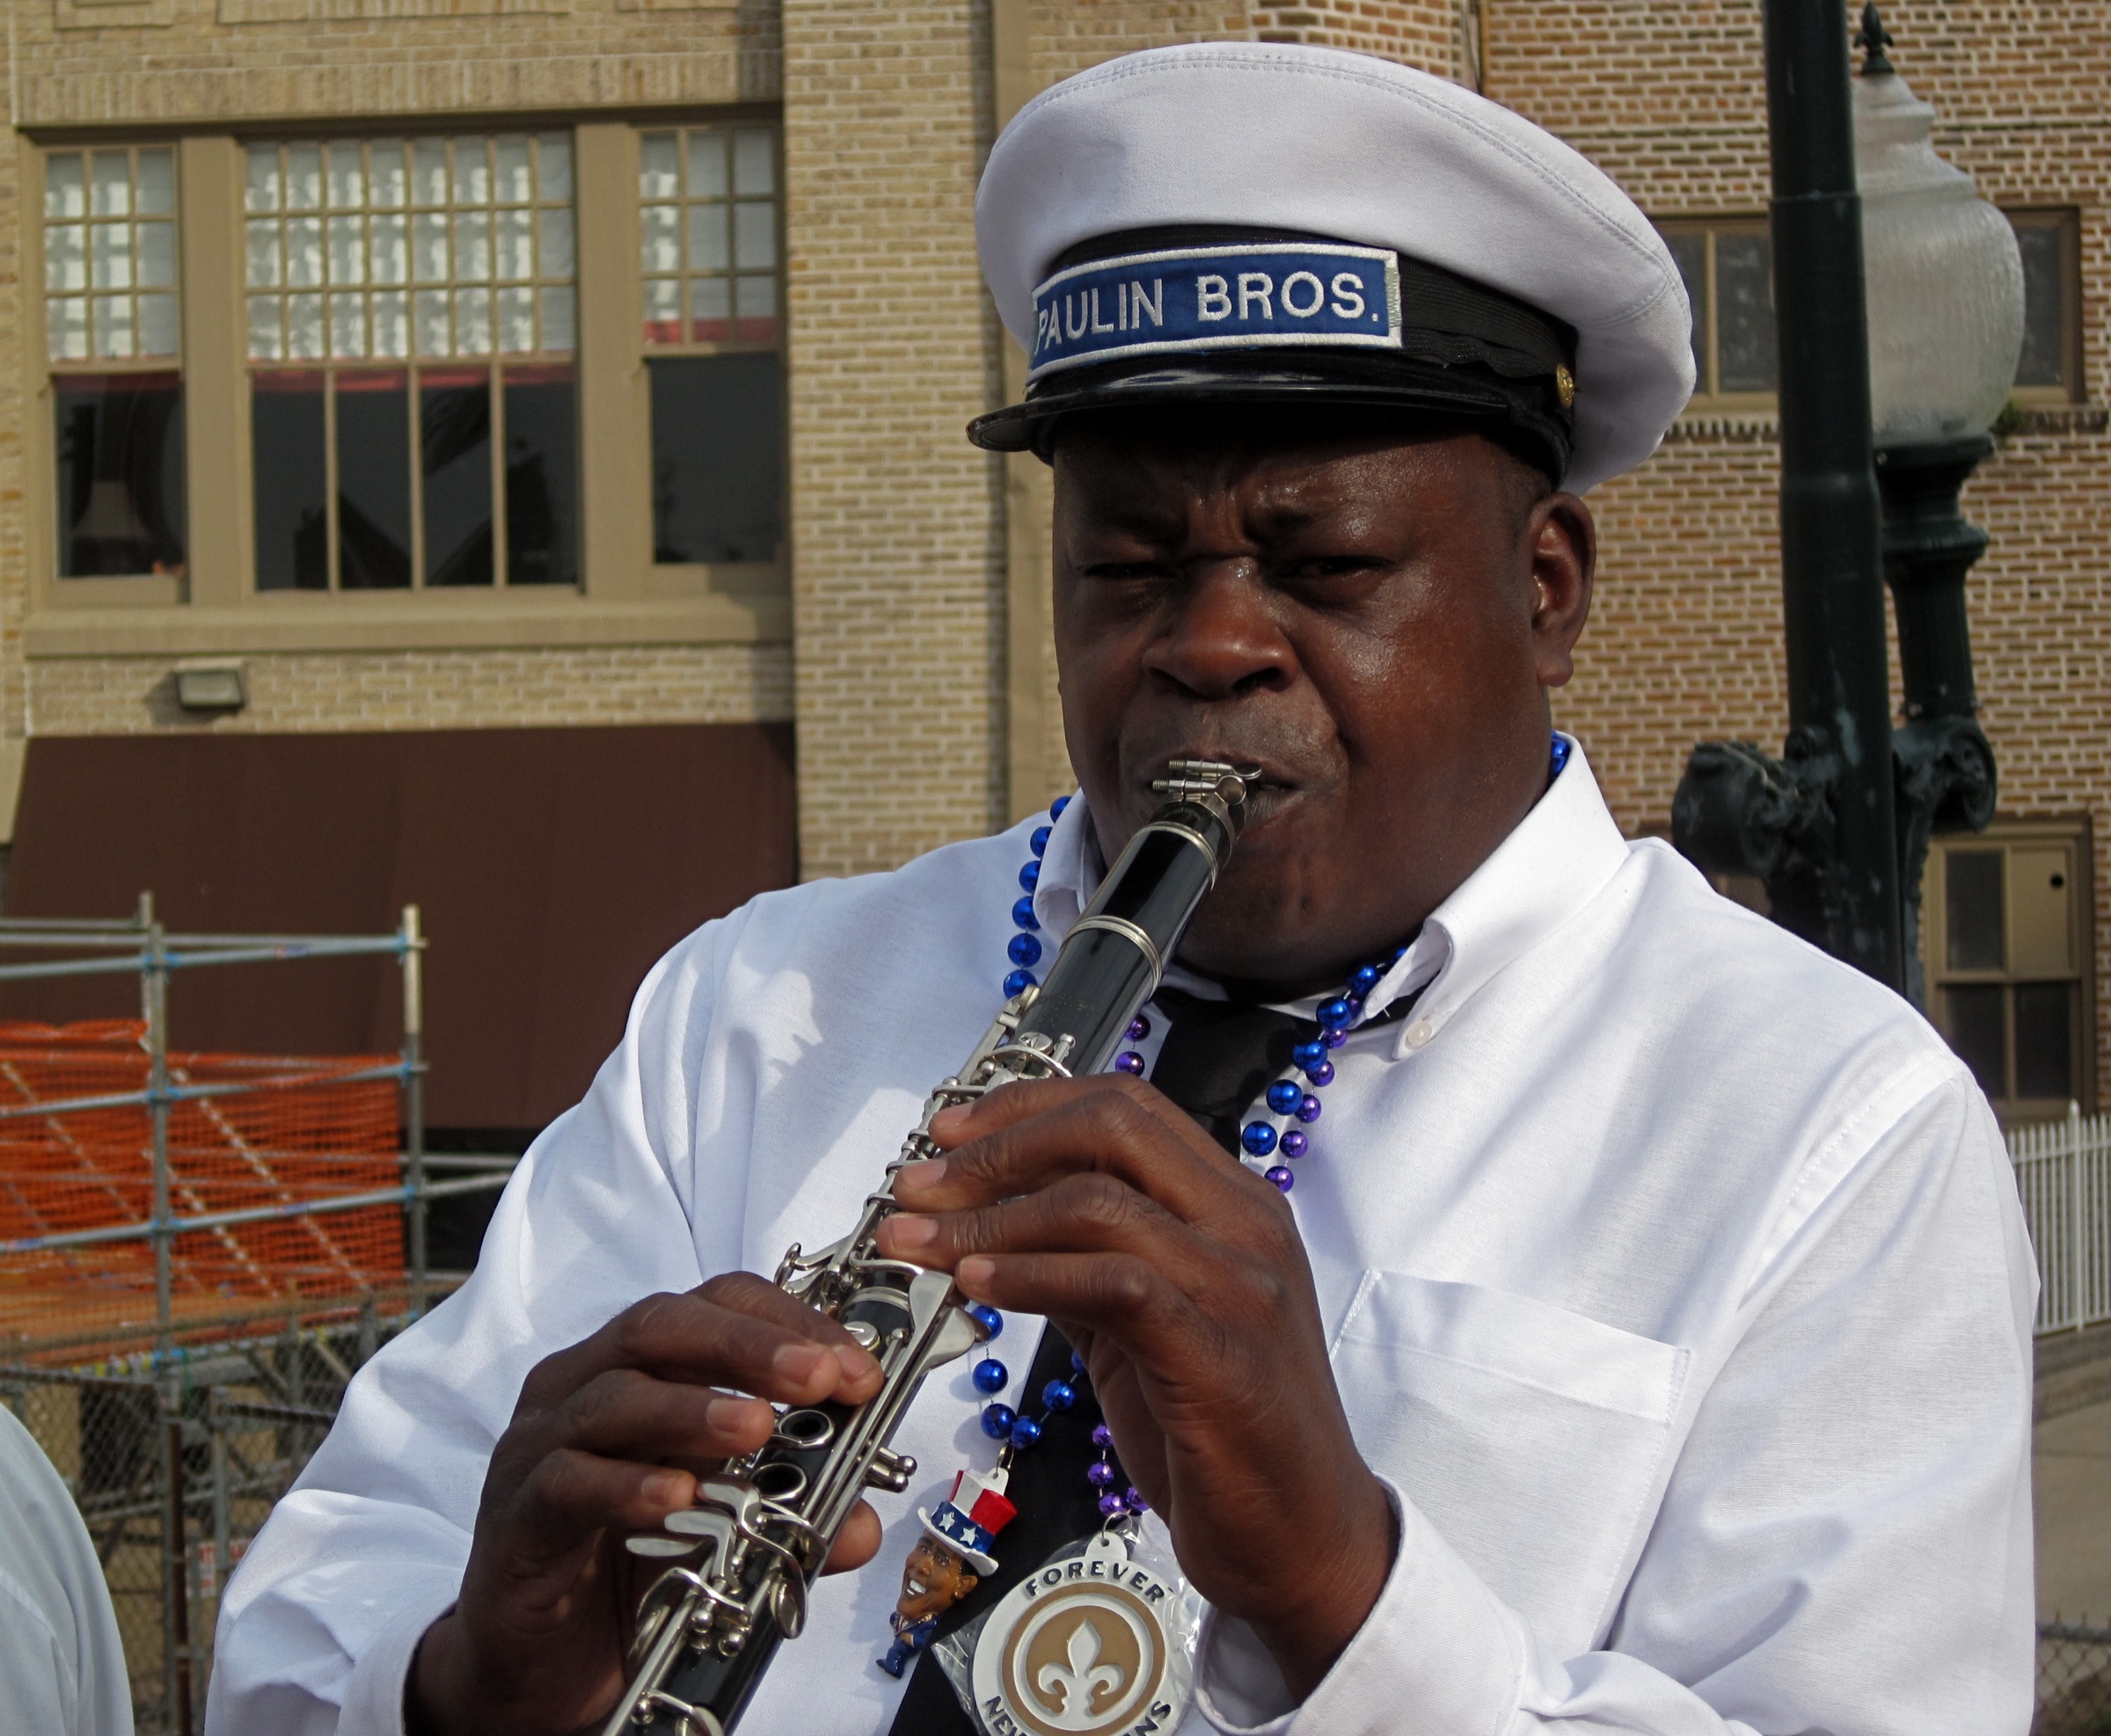
person, musician, profession, 2009365, neworleans, mardigras, kreweofkingarthur